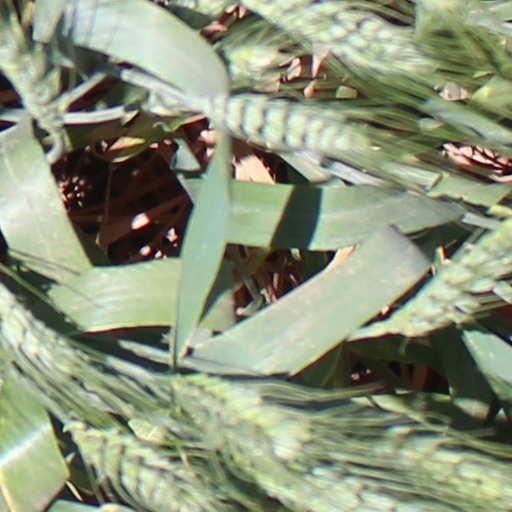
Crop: wheat